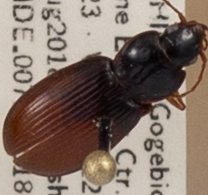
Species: Synuchus impunctatus
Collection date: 2018-08-22
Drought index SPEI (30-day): -0.842
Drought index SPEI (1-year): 0.32
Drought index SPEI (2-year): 1.578